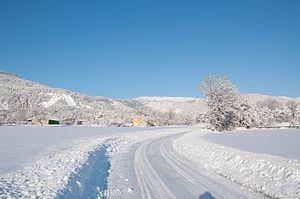
Neige à Clumanc
Clumanc est une commune française, située dans le département des Alpes-de-Haute-Provence en région Provence-Alpes-Côte d'Azur.